Blanche of Navarre, Duchess of Brittany

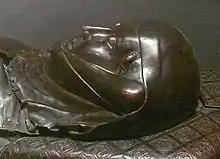
Tomb effigy

Blanche of Navarre (1226 – 12 August 1283), also known as Blanche of Champagne, was the daughter of Theobald the Troubador, King of Navarre and Count of Champagne, and his second wife Agnes of Beaujeu. She was a member of the House of Champagne. By her marriage to John I, Duke of Brittany, she became Duchess consort of Brittany.